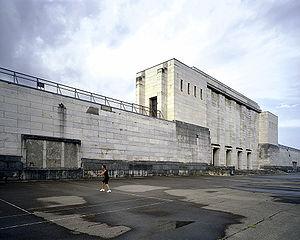
Série de photographies des anciens lieux de ralliement nazis à Nuremberg